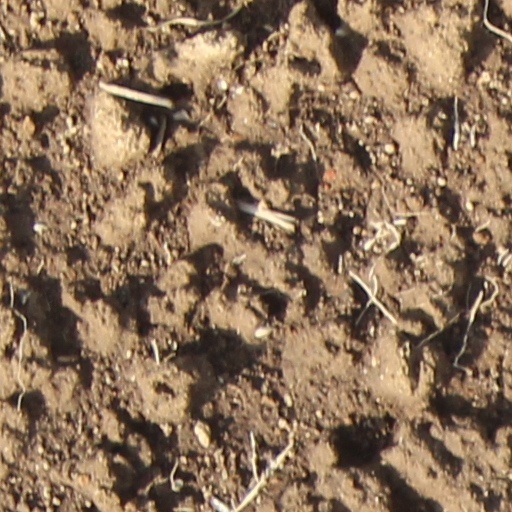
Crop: wheat